Perry Cossart Baird Jr.

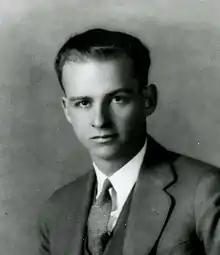
Baird in 1928, the year of his graduation from Harvard Medical School.

Perry Cossart Baird Jr. (1903–1959) was an American physician, who while suffering from bipolar disorder (then known as manic depressive psychosis) was also trying to find the cause of the disease. During this time, the prevailing theory was that mental illness was psychological, not physiological. He was the first person to search for a biochemical basis for mania, by injecting adrenalectomized animals with the blood of manic patients.